Female Red Guards of the Finnish Civil War

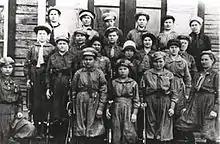
The Pyhtää Women's Guard, which fought the Germans in the Kyminlinna Fort

The first Women's Guards units, formed in early February in Helsinki, Vyborg and Valkeakoski, were modelled on the Women's Battalions of the 1917 Russian Revolution. At first, the Red government, the Red Guard staff and the anti-militarist Social Democratic Women's Union opposed the formation of the women's units. On 13 March, the Red government recognized existing units but ended the formation of new units. Its order was not strictly observed, however, and some new units were still formed in late March and early April in the largest industrial portions of Red-controlled Finland; with few exceptions, they were not formed in rural areas. Some women served in combat units, and others were assigned to support duties. The armed women received brief military training from Red Guard leaders. At first, they did guard duty, but in late March they began to be sent to the front.